Trams in Helsinki

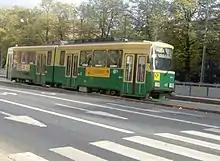
Nr I tram on line 7A.

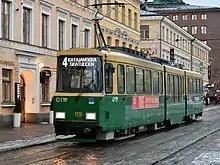
MLNRV I tram on line 4.

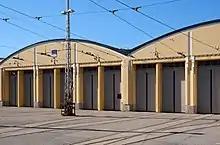
Töölö tram depot.

, HKL has 122 tram units in scheduled passenger service. Additionally, there are trams in reserve and in charter use. The MLNRV I and II series (rebuilt Valmet Nr I and Valmet Nr II units) and Škoda Artic series comprise the city center fleet, and the light rail line 15 uses bidirectional Škoda Artic X54 units.